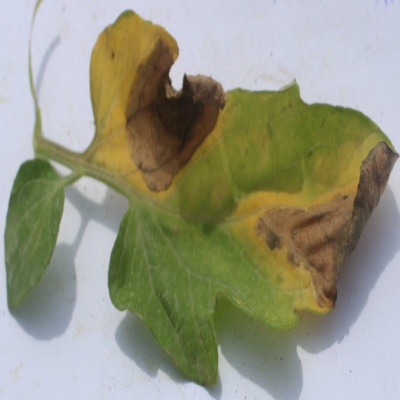
Crop: Tomato
Condition: verticulium wilt